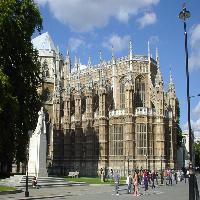
Weather: sun or clear